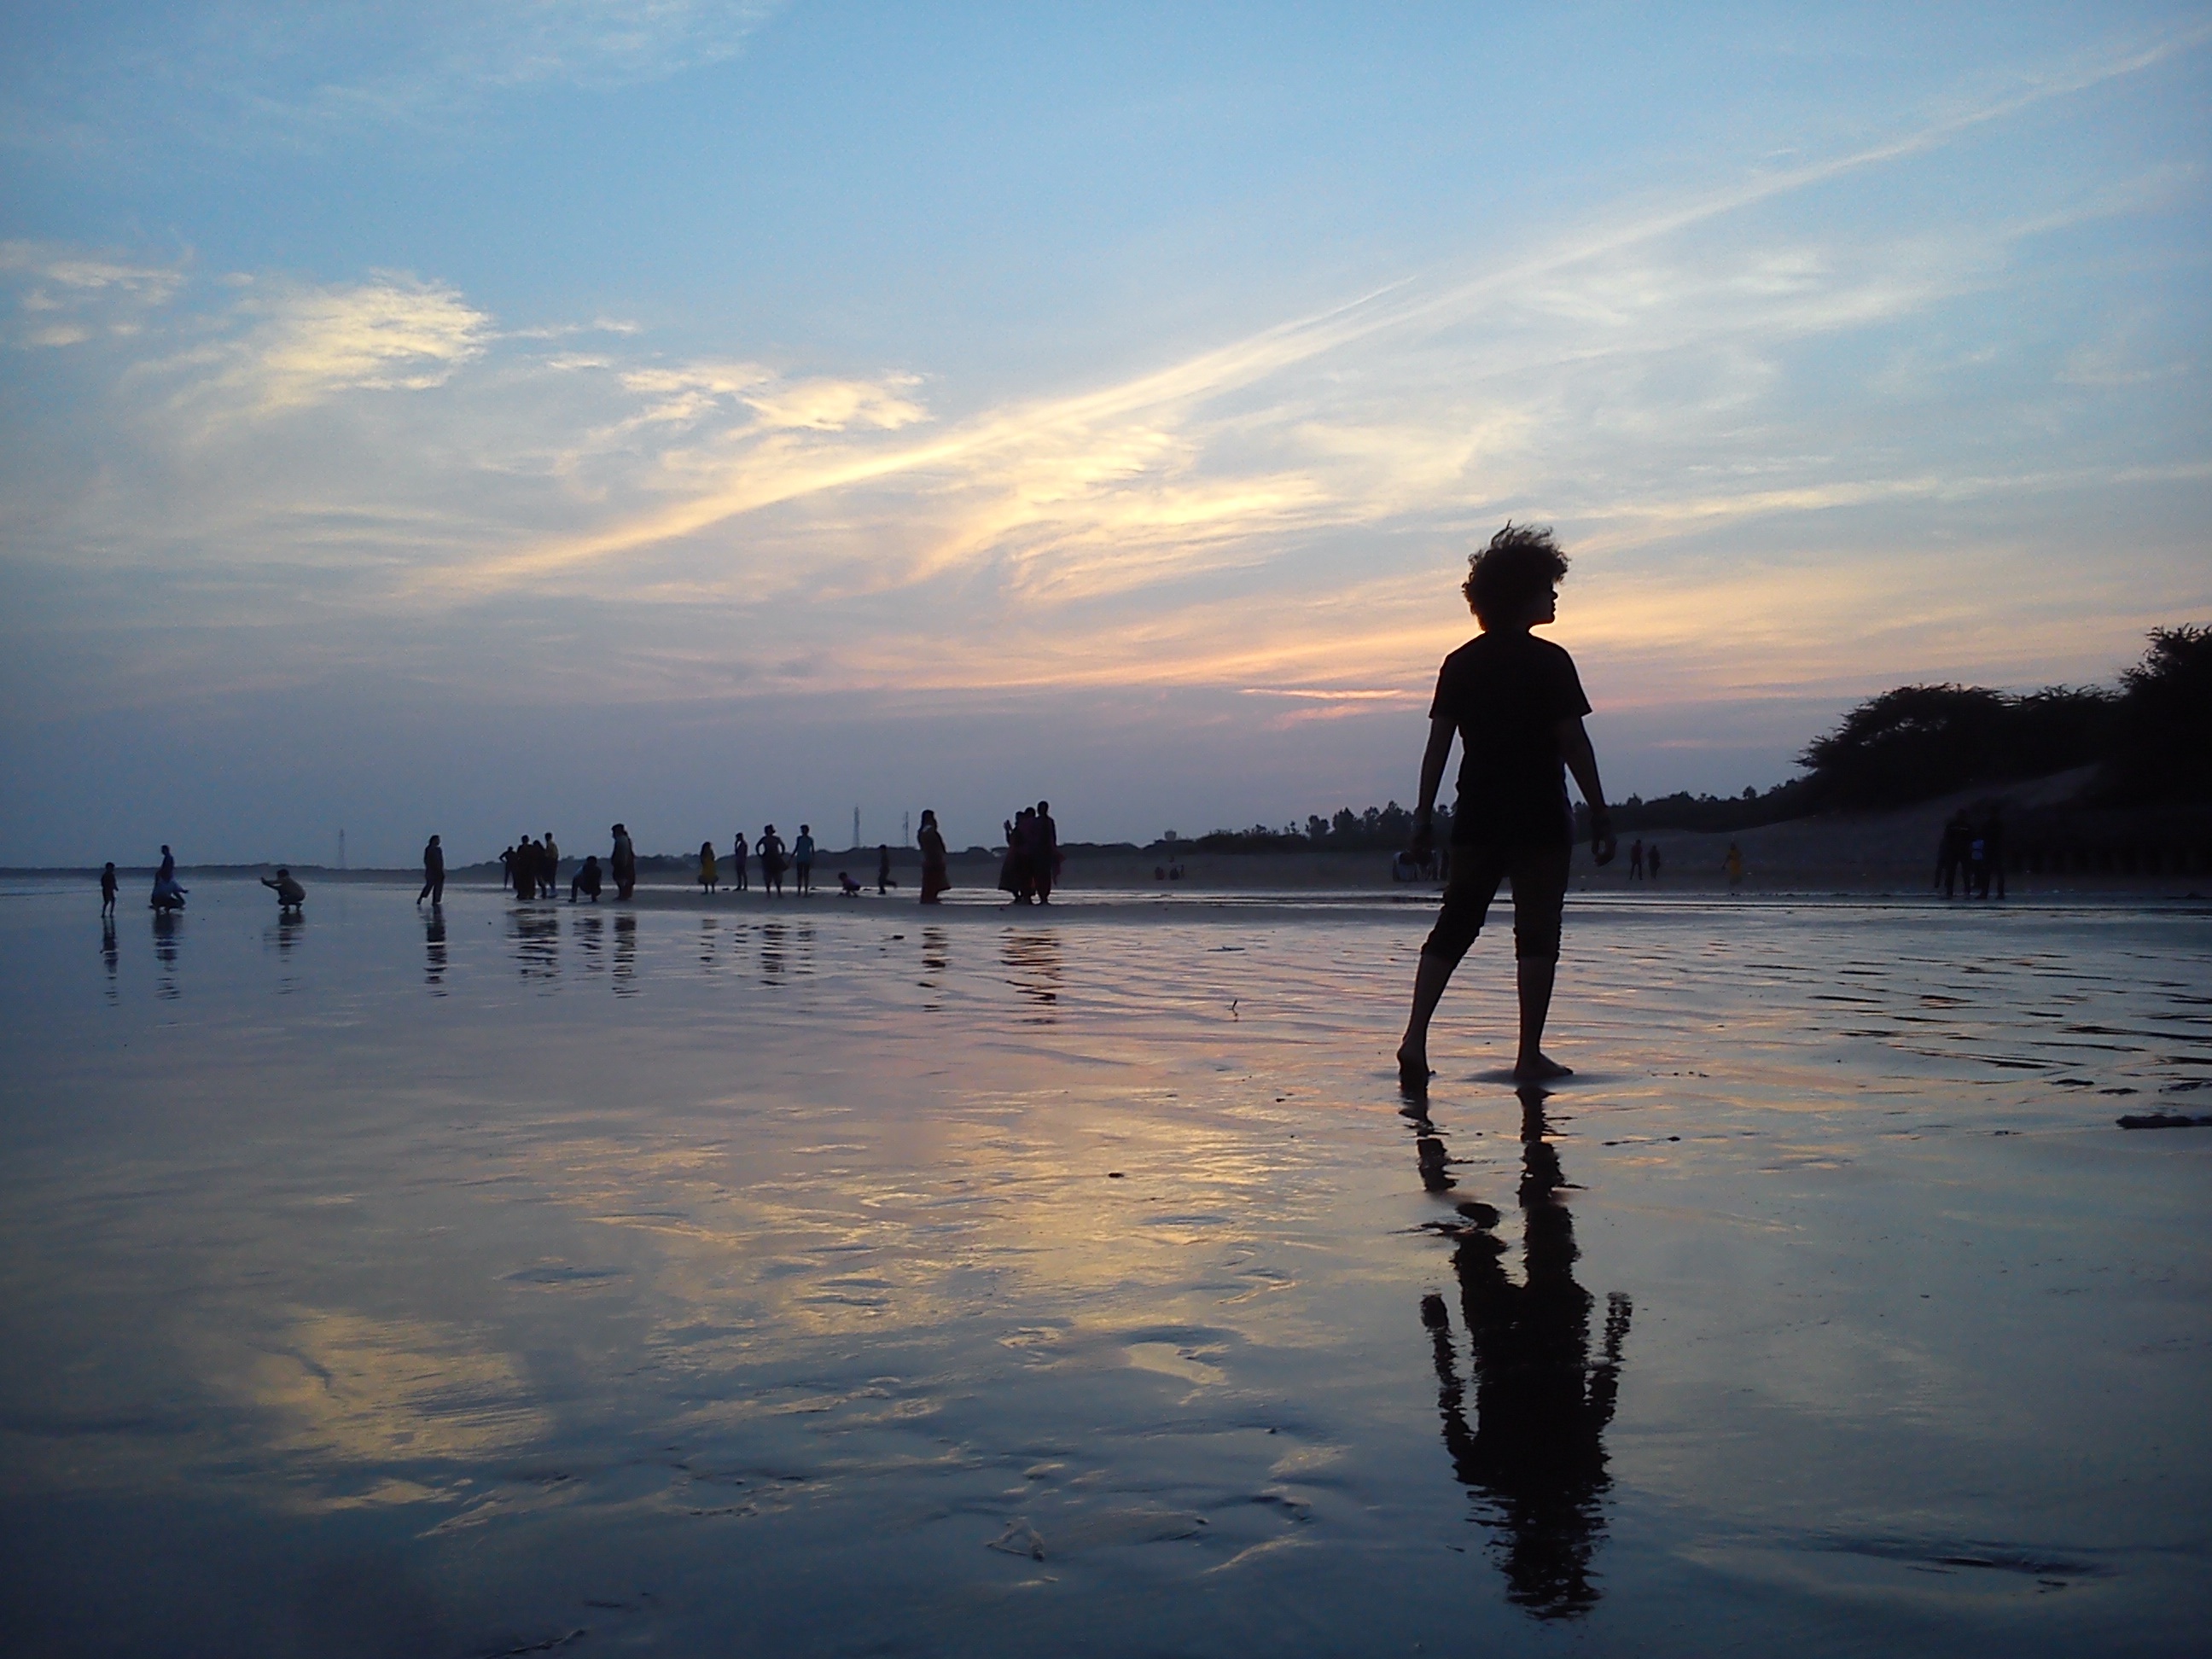
beach, sea, coast, sand, ocean, horizon, cloud, people, sky, sun, sunrise, sunset, sunlight, morning, shore, wave, dawn, dusk, evening, reflection, body of water, siluets